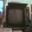
Label: television